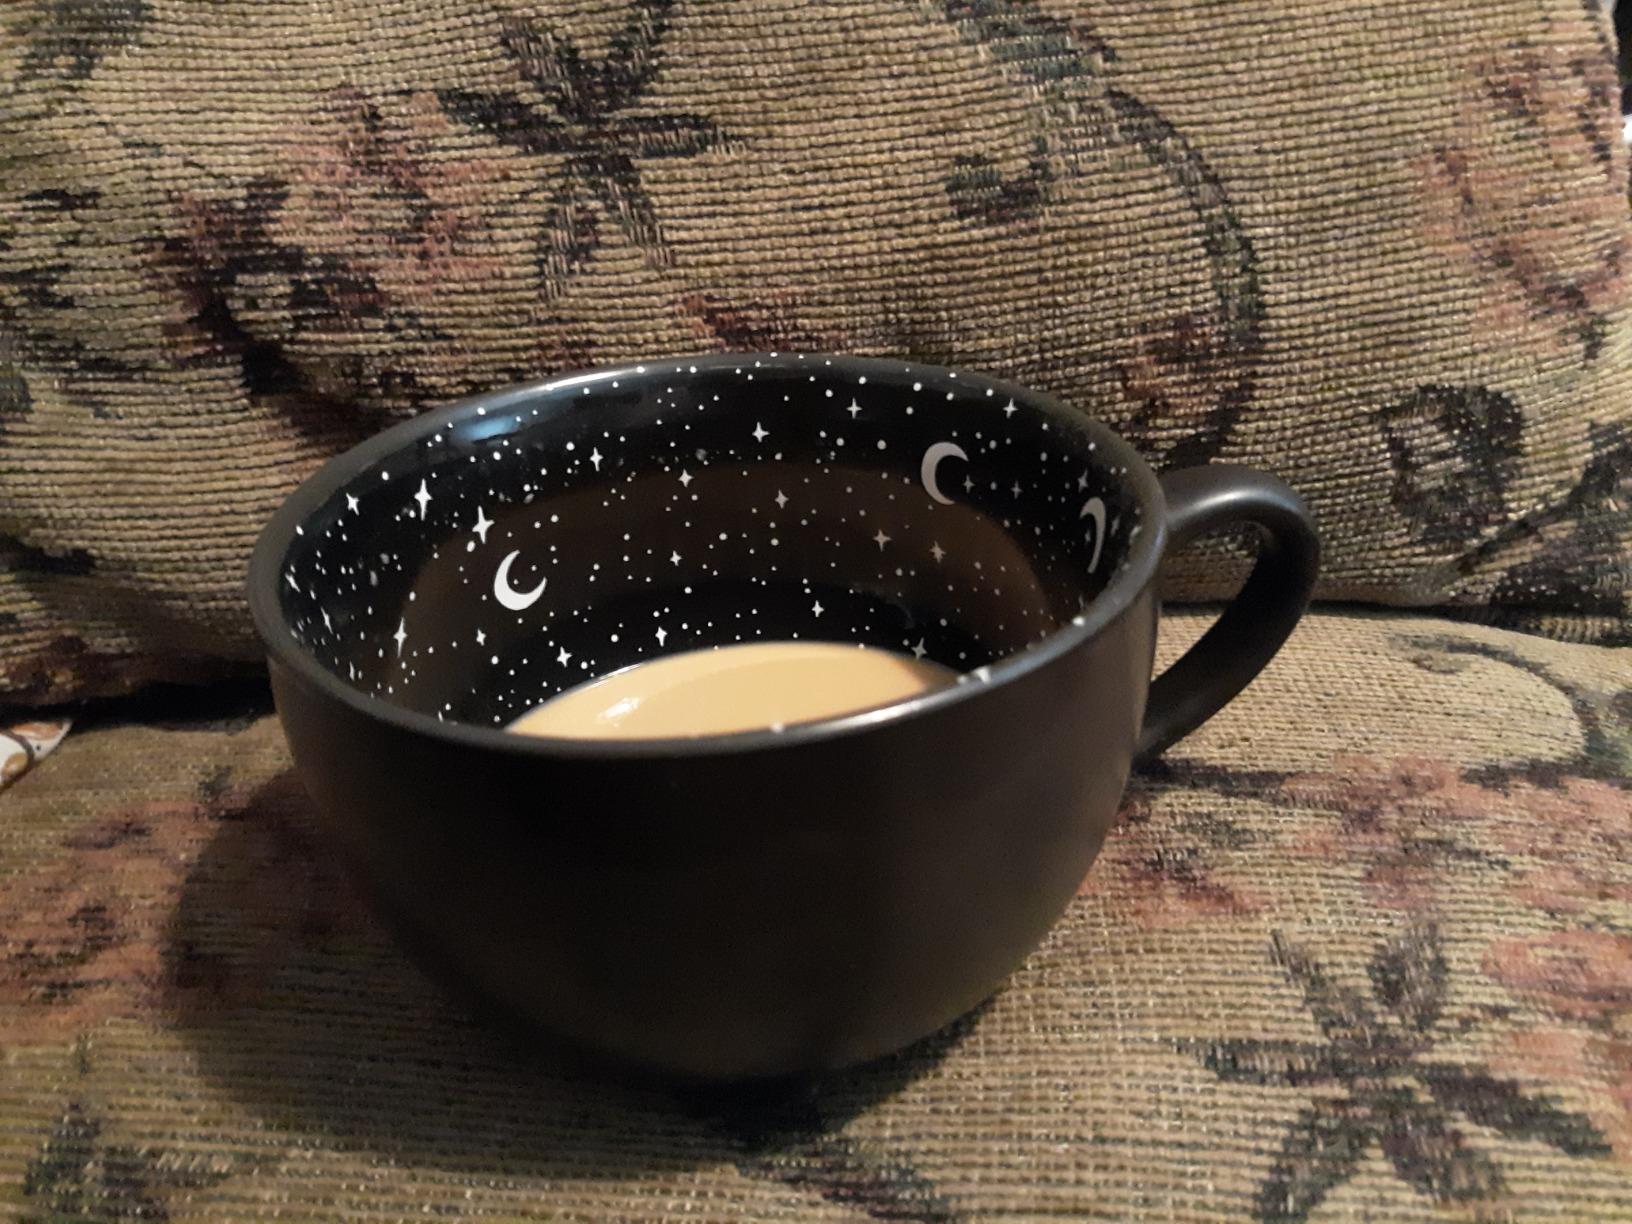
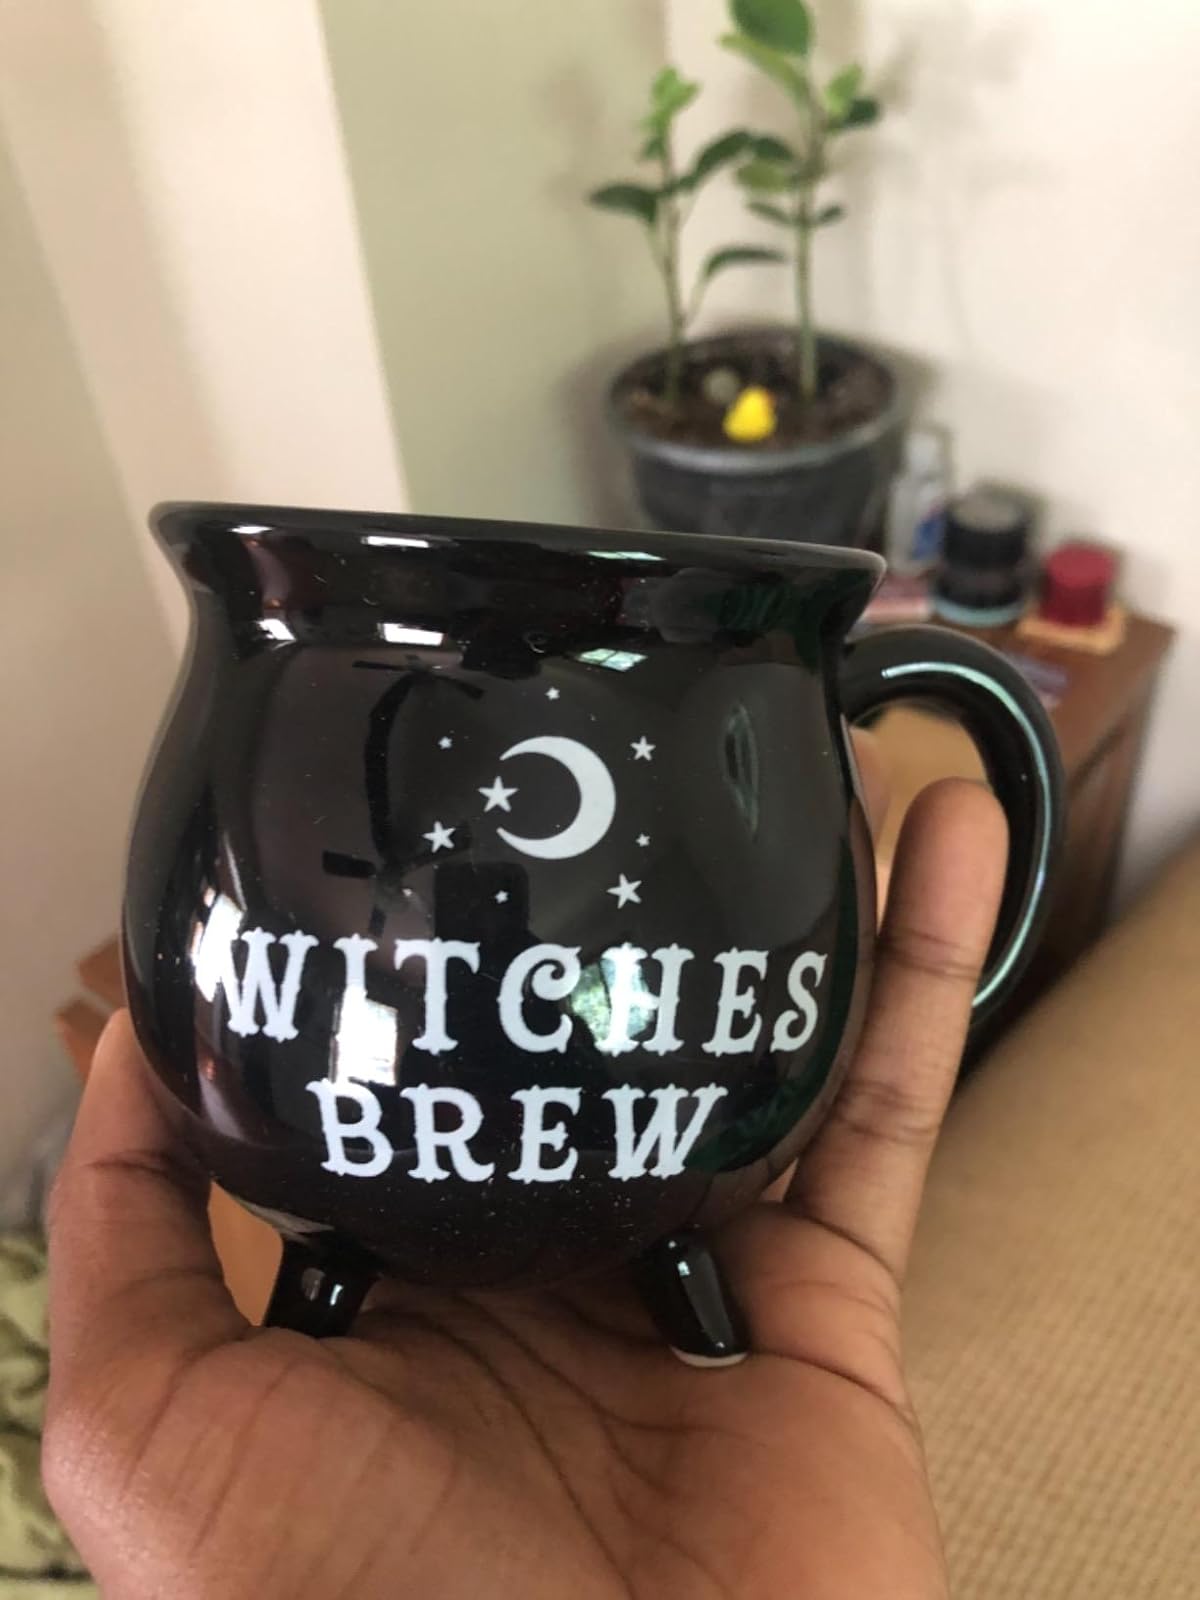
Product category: items_mug
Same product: no